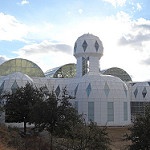
Label: buildings